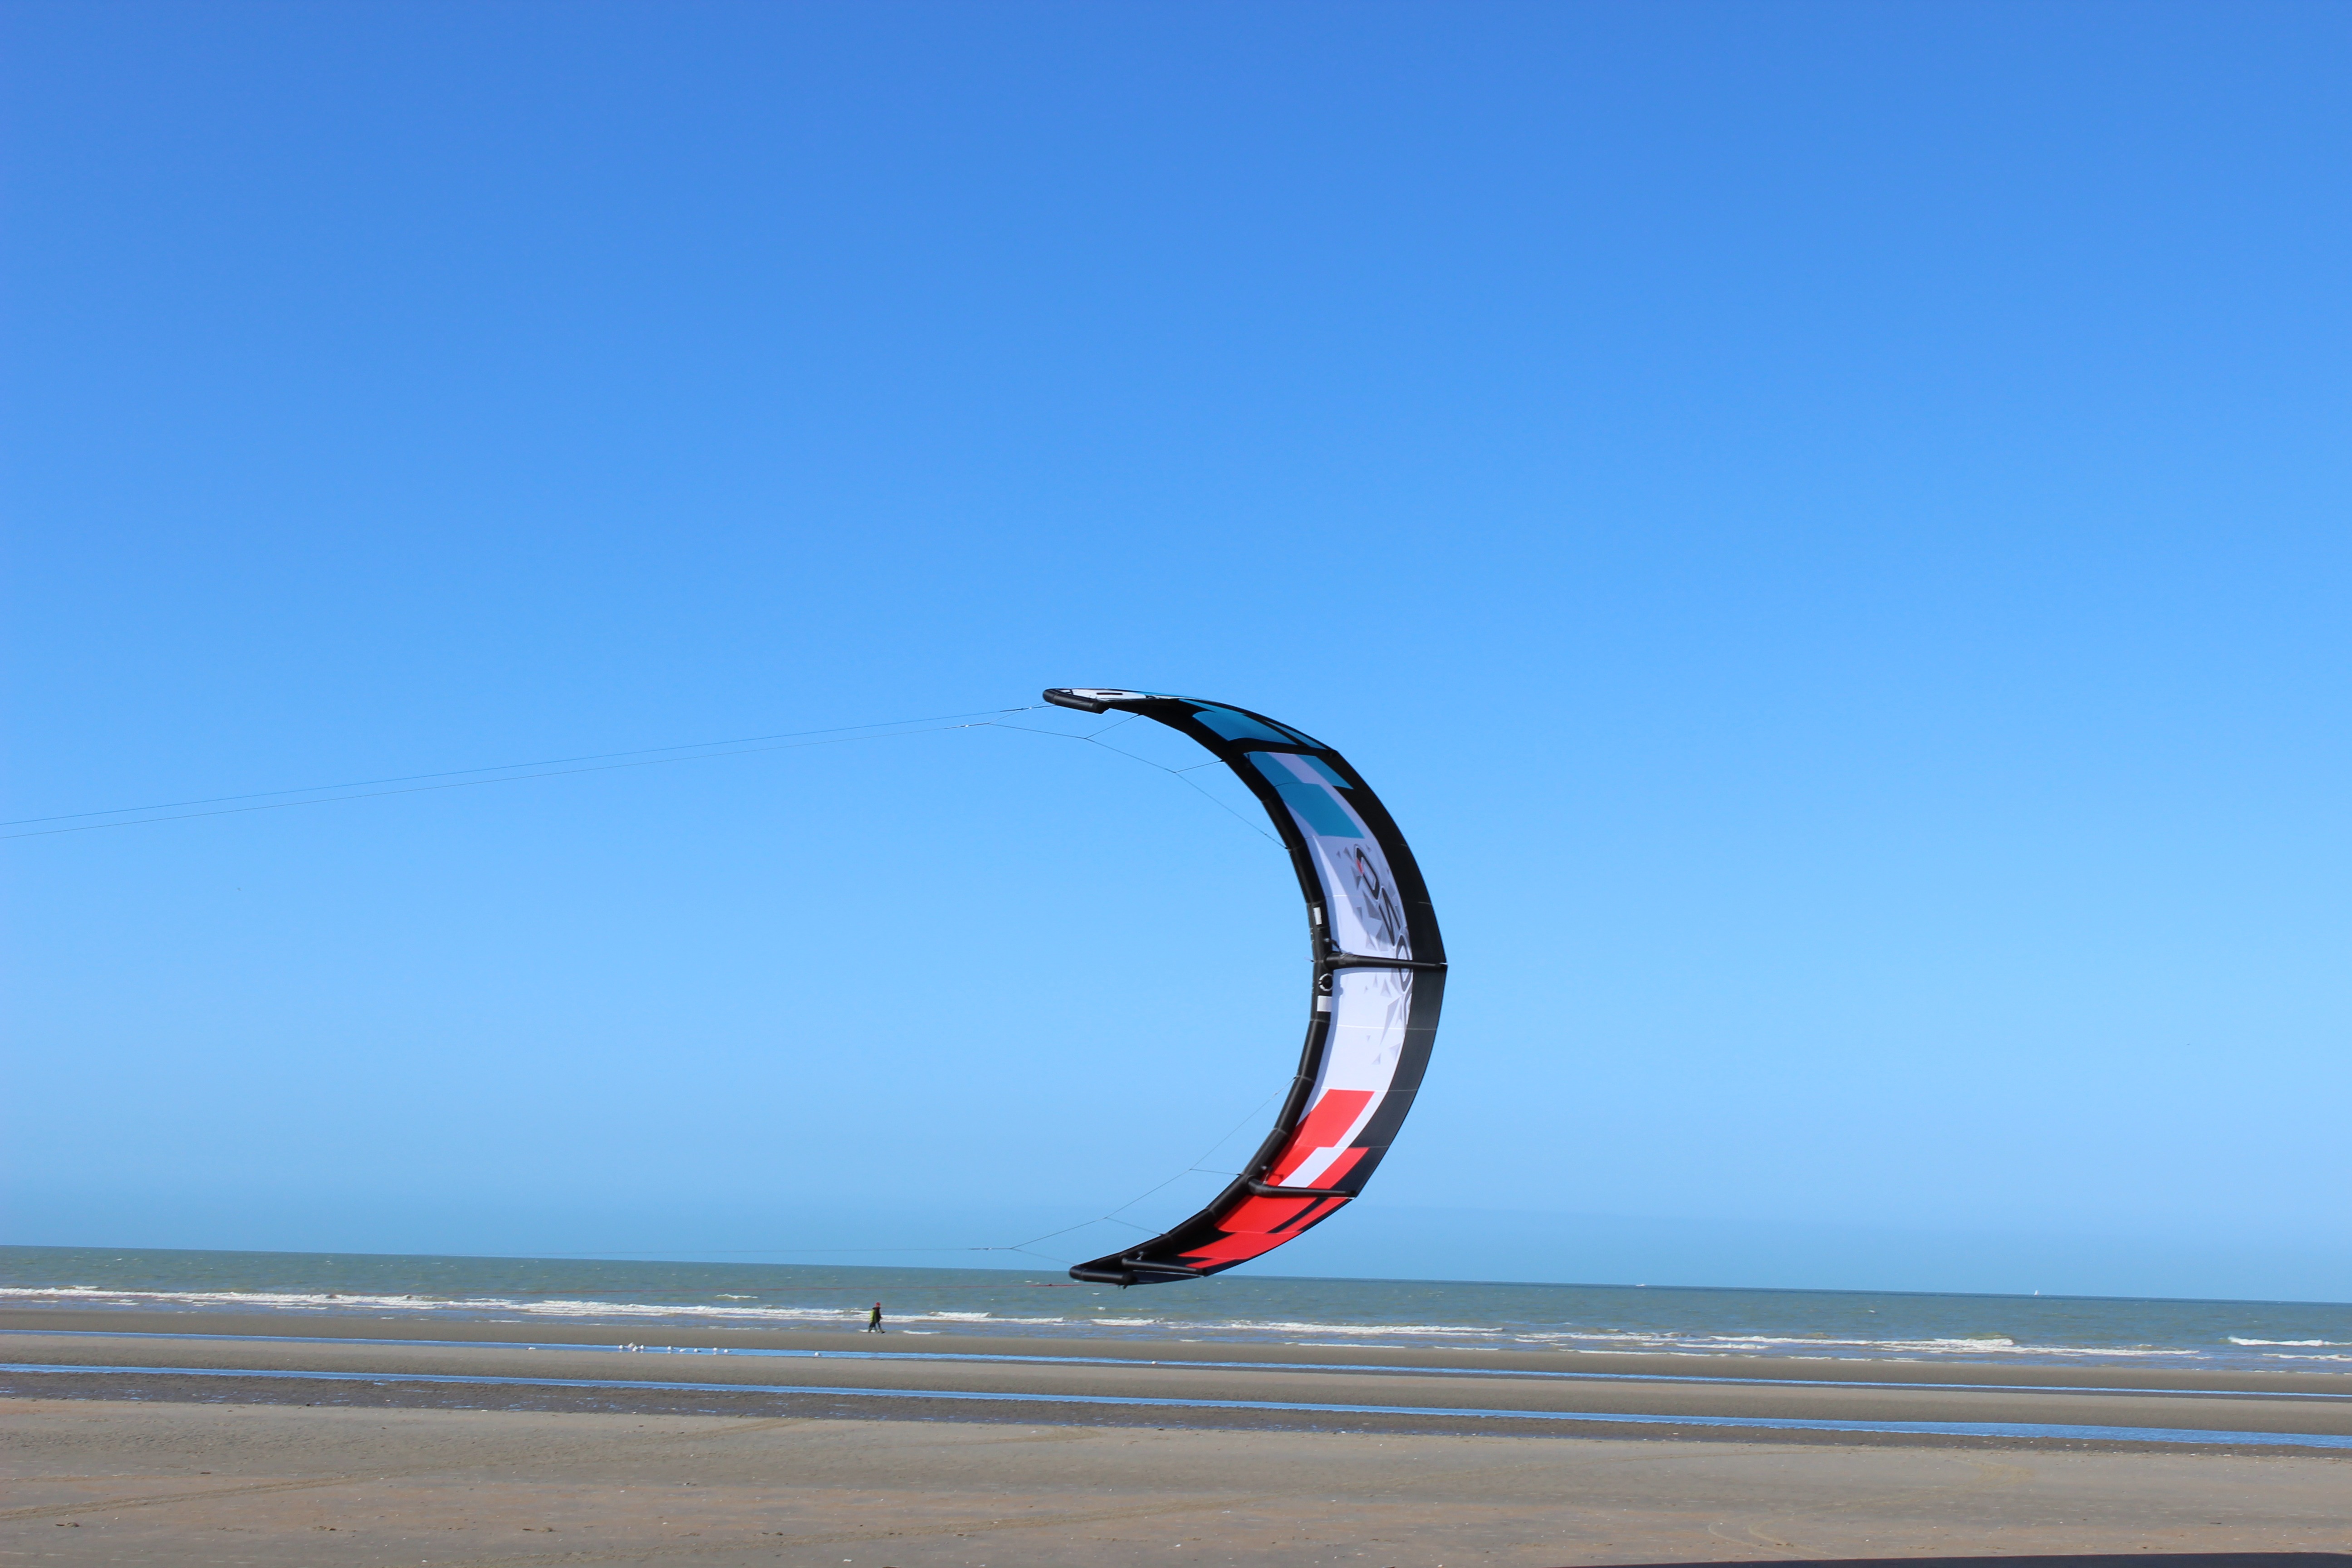
beach, sea, coast, ocean, wave, wind, sailing, toy, sports, kitesurfing, kite surfing, windsports, kite sports